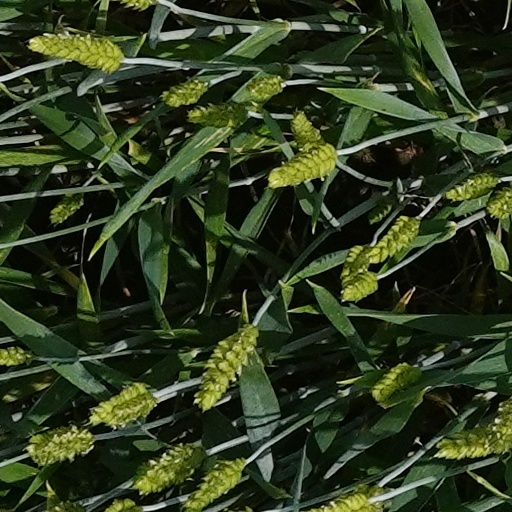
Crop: wheat